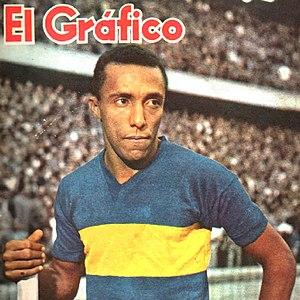
Mauro Raphael, plus connu sous le nom de Maurinho, est un joueur international de football brésilien, qui évoluait au poste d'attaquant.